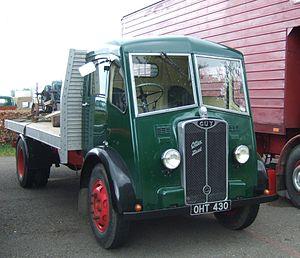
Guy Motors fut un fabricant anglais de véhicules à moteur qui produisit des voitures, des camions, des autobus et des trolleybus. La société fut fondée par Sydney S. Guy, qui naquit dans Kings Heath, Birmingham. Guy Motors fut exploité dans ses usines de Fallings Park, de 1914 à 1982, et joua un rôle important dans le développement de l'industrie automobile britannique. Son siège était à Wolverhampton dans les Midlands de l'Ouest.